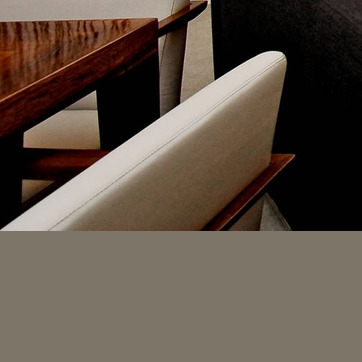
Material: leather